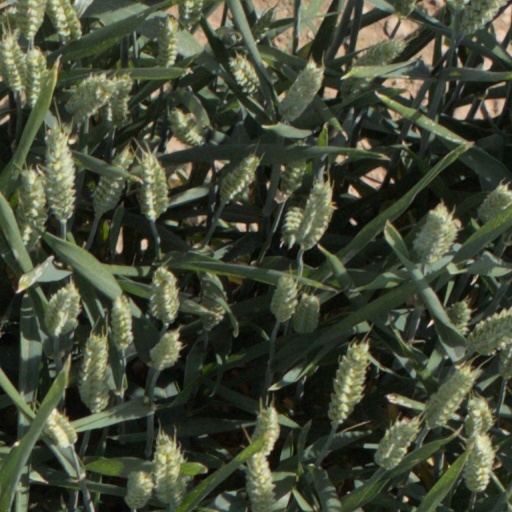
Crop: wheat